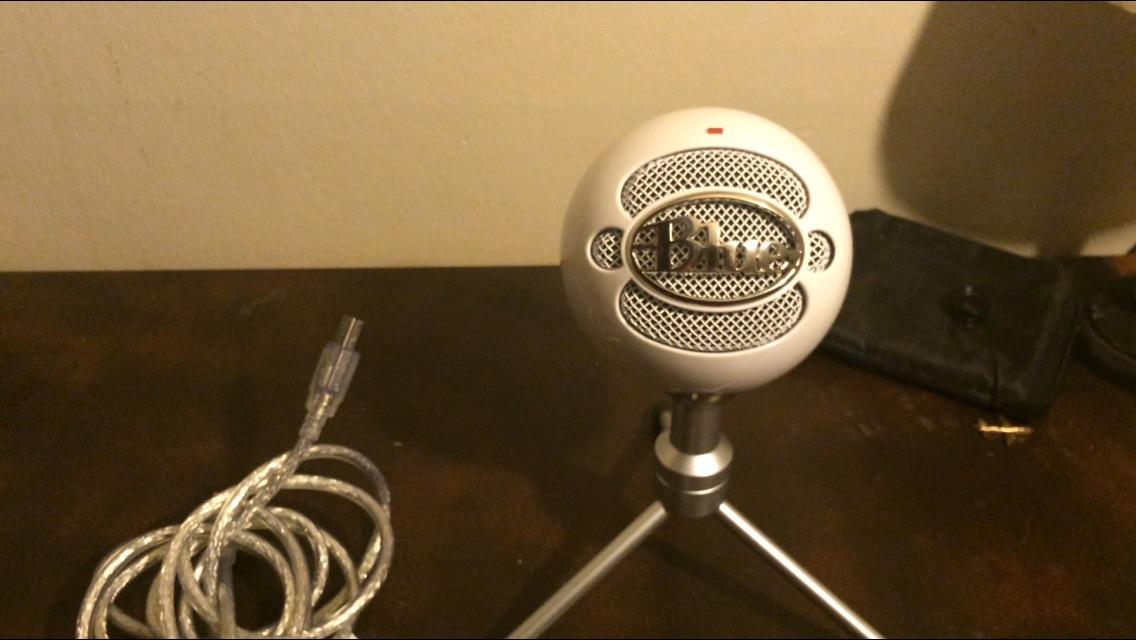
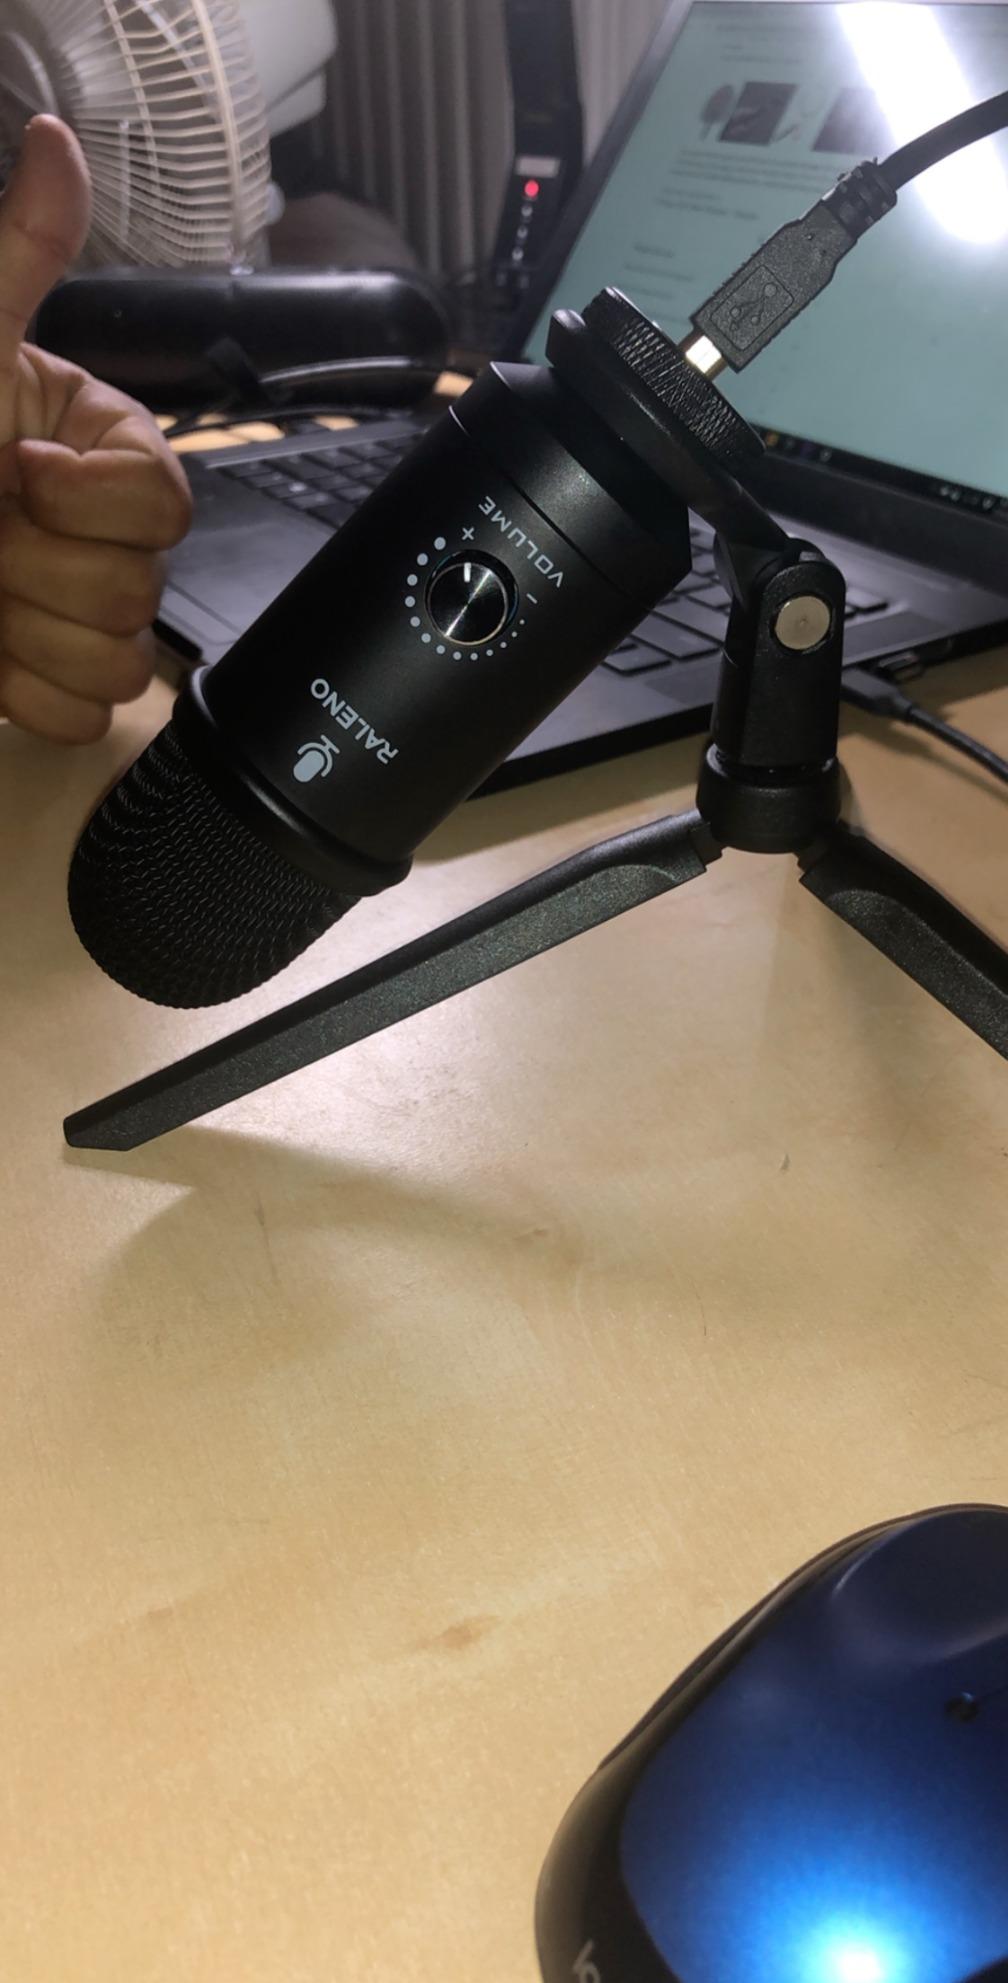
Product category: microphone
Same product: no